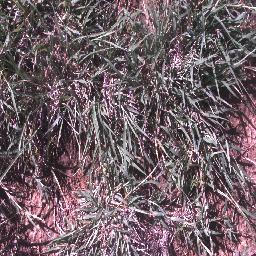
Label: negative